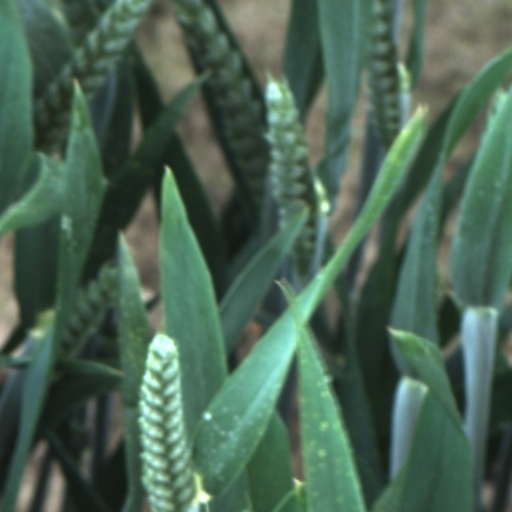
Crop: wheat